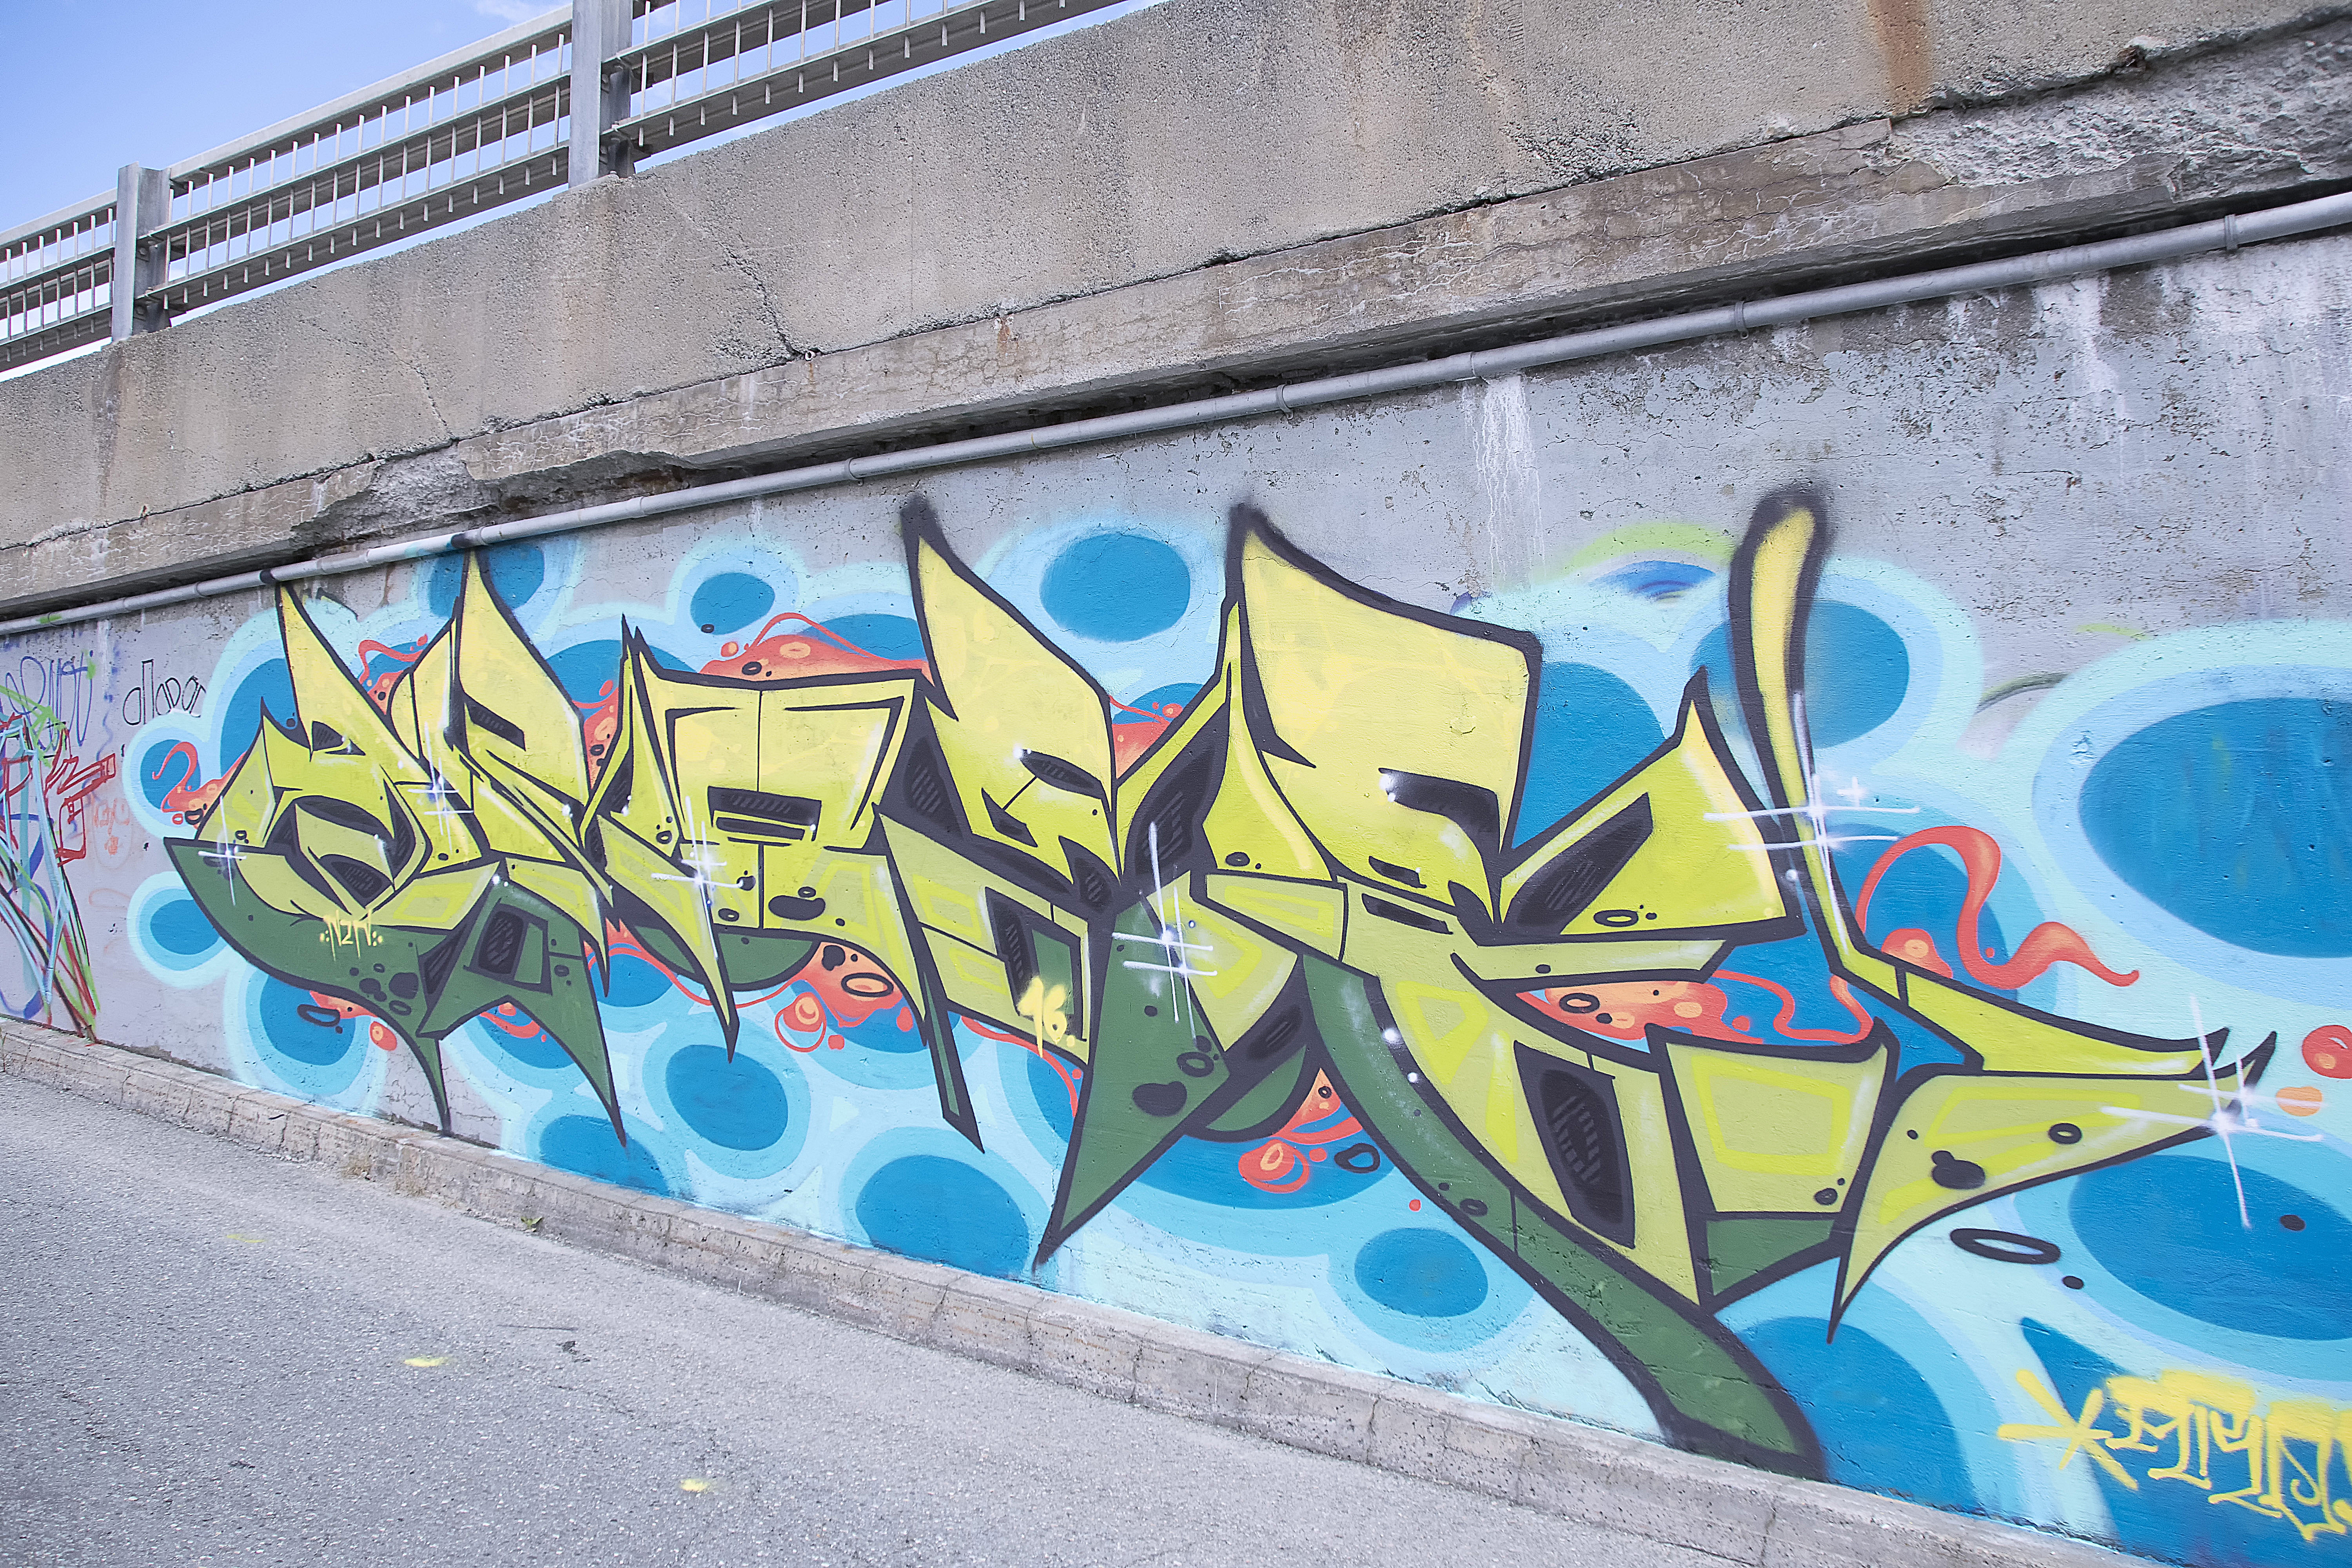
urban, graffiti, art, canada, mural, quebec, sherbrooke, urbain, amalgam, urban area